Camogli

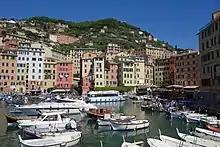
View of Camogli bay and port

A folk etymologic story suggests it comes from the shortened "Casa de Moglie". When the ship captains sailed, they put their wives ("mogli") in a sort of home for all of them ("casa"), and the town was well known for this.